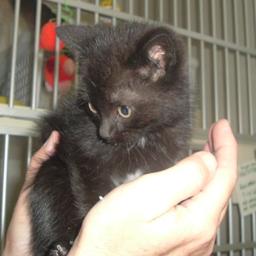
Animal: cats